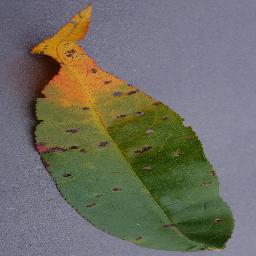
Label: Peach___Bacterial_spot